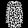
Label: Coat